Greater Los Angeles

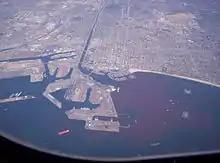
Port of Long Beach

While the New York metropolitan area is presently the most populous metropolitan area in the United States, it has been predicted in the past that Greater Los Angeles will eventually surpass Greater New York in population. Whether this will happen is yet to be seen, but past predictions on this event have been off the mark. A 1966 article in "Time" predicted Greater Los Angeles would surpass New York by 1975, and that by 1990, would reach close to the 19 million mark. But the article's flawed definition of Greater Los Angeles included San Diego, which is actually its own metropolitan area. A 1989 article in "The New York Times" predicted Greater Los Angeles would surpass Greater New York by 2010, but the article predicted the population would be 18.3 million in that year, a number Greater New York already surpassed in 2007 by half a million people. By 2009, the New York metropolitan area had a population of 22.2 million compared to the Greater Los Angeles Area's 18.7 million, about a 3.56 million persons difference. Percentage growth, however, has been higher in Greater Los Angeles over the past few decades than in Greater New York.